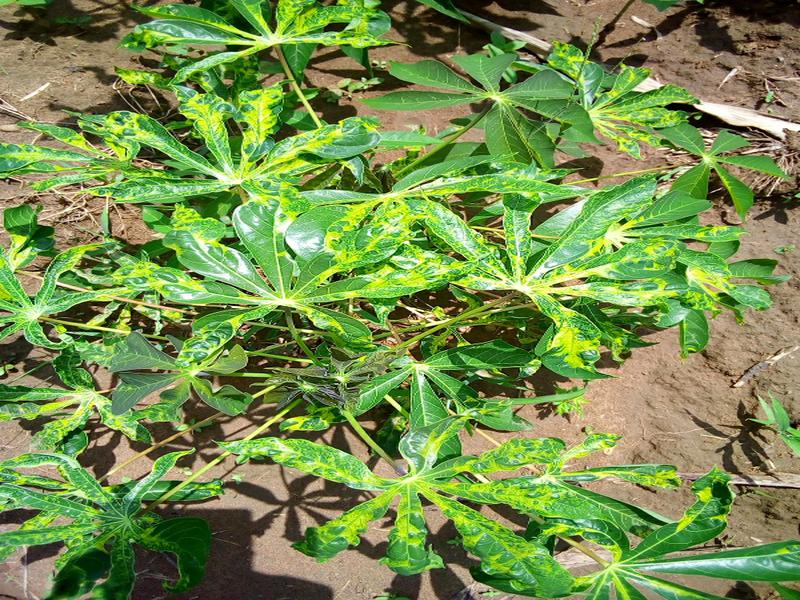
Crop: cassava
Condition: mosaic_disease